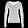
Label: Pullover